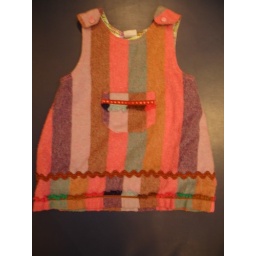
Bright striped winter dress in pink, purple, blue and brown.